Crossed Swords II

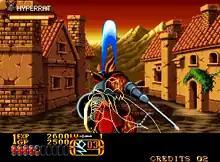
Gameplay screenshot

"Crossed Swords II" is a hack and slash action role-playing game that is primarily played in a third-person perspective like its predecessor where players take control from either of the three warriors, each with their own unique advantages and disadvantages, on a quest to slay the returning demon warlord Nausizz who returns from the underworld after his previous defeat in order to conquer the kingdom of Belkana with his army of monstrous creatures across twelve acts in total. The sequel expands upon the original gameplay further by adding new elements and mechanics such as experience points to increase the experience level of their respective player character, a new button dedicated for jumping and dashing, giving the players extra abilities and the ability to dodge incoming enemy attacks, among other abilities to master. After completing each act, players can buy recovery items and new magic attacks, as well as increasing their experience level, via a shopkeeper with the gold collected. If the players are killed in action, a limited number of continues to keep playing are present for use before the game is over. In addition to the regular campaign, there is a survival mode where an endless array of monsters with different levels of strengths must be fought against until the players are defeated.